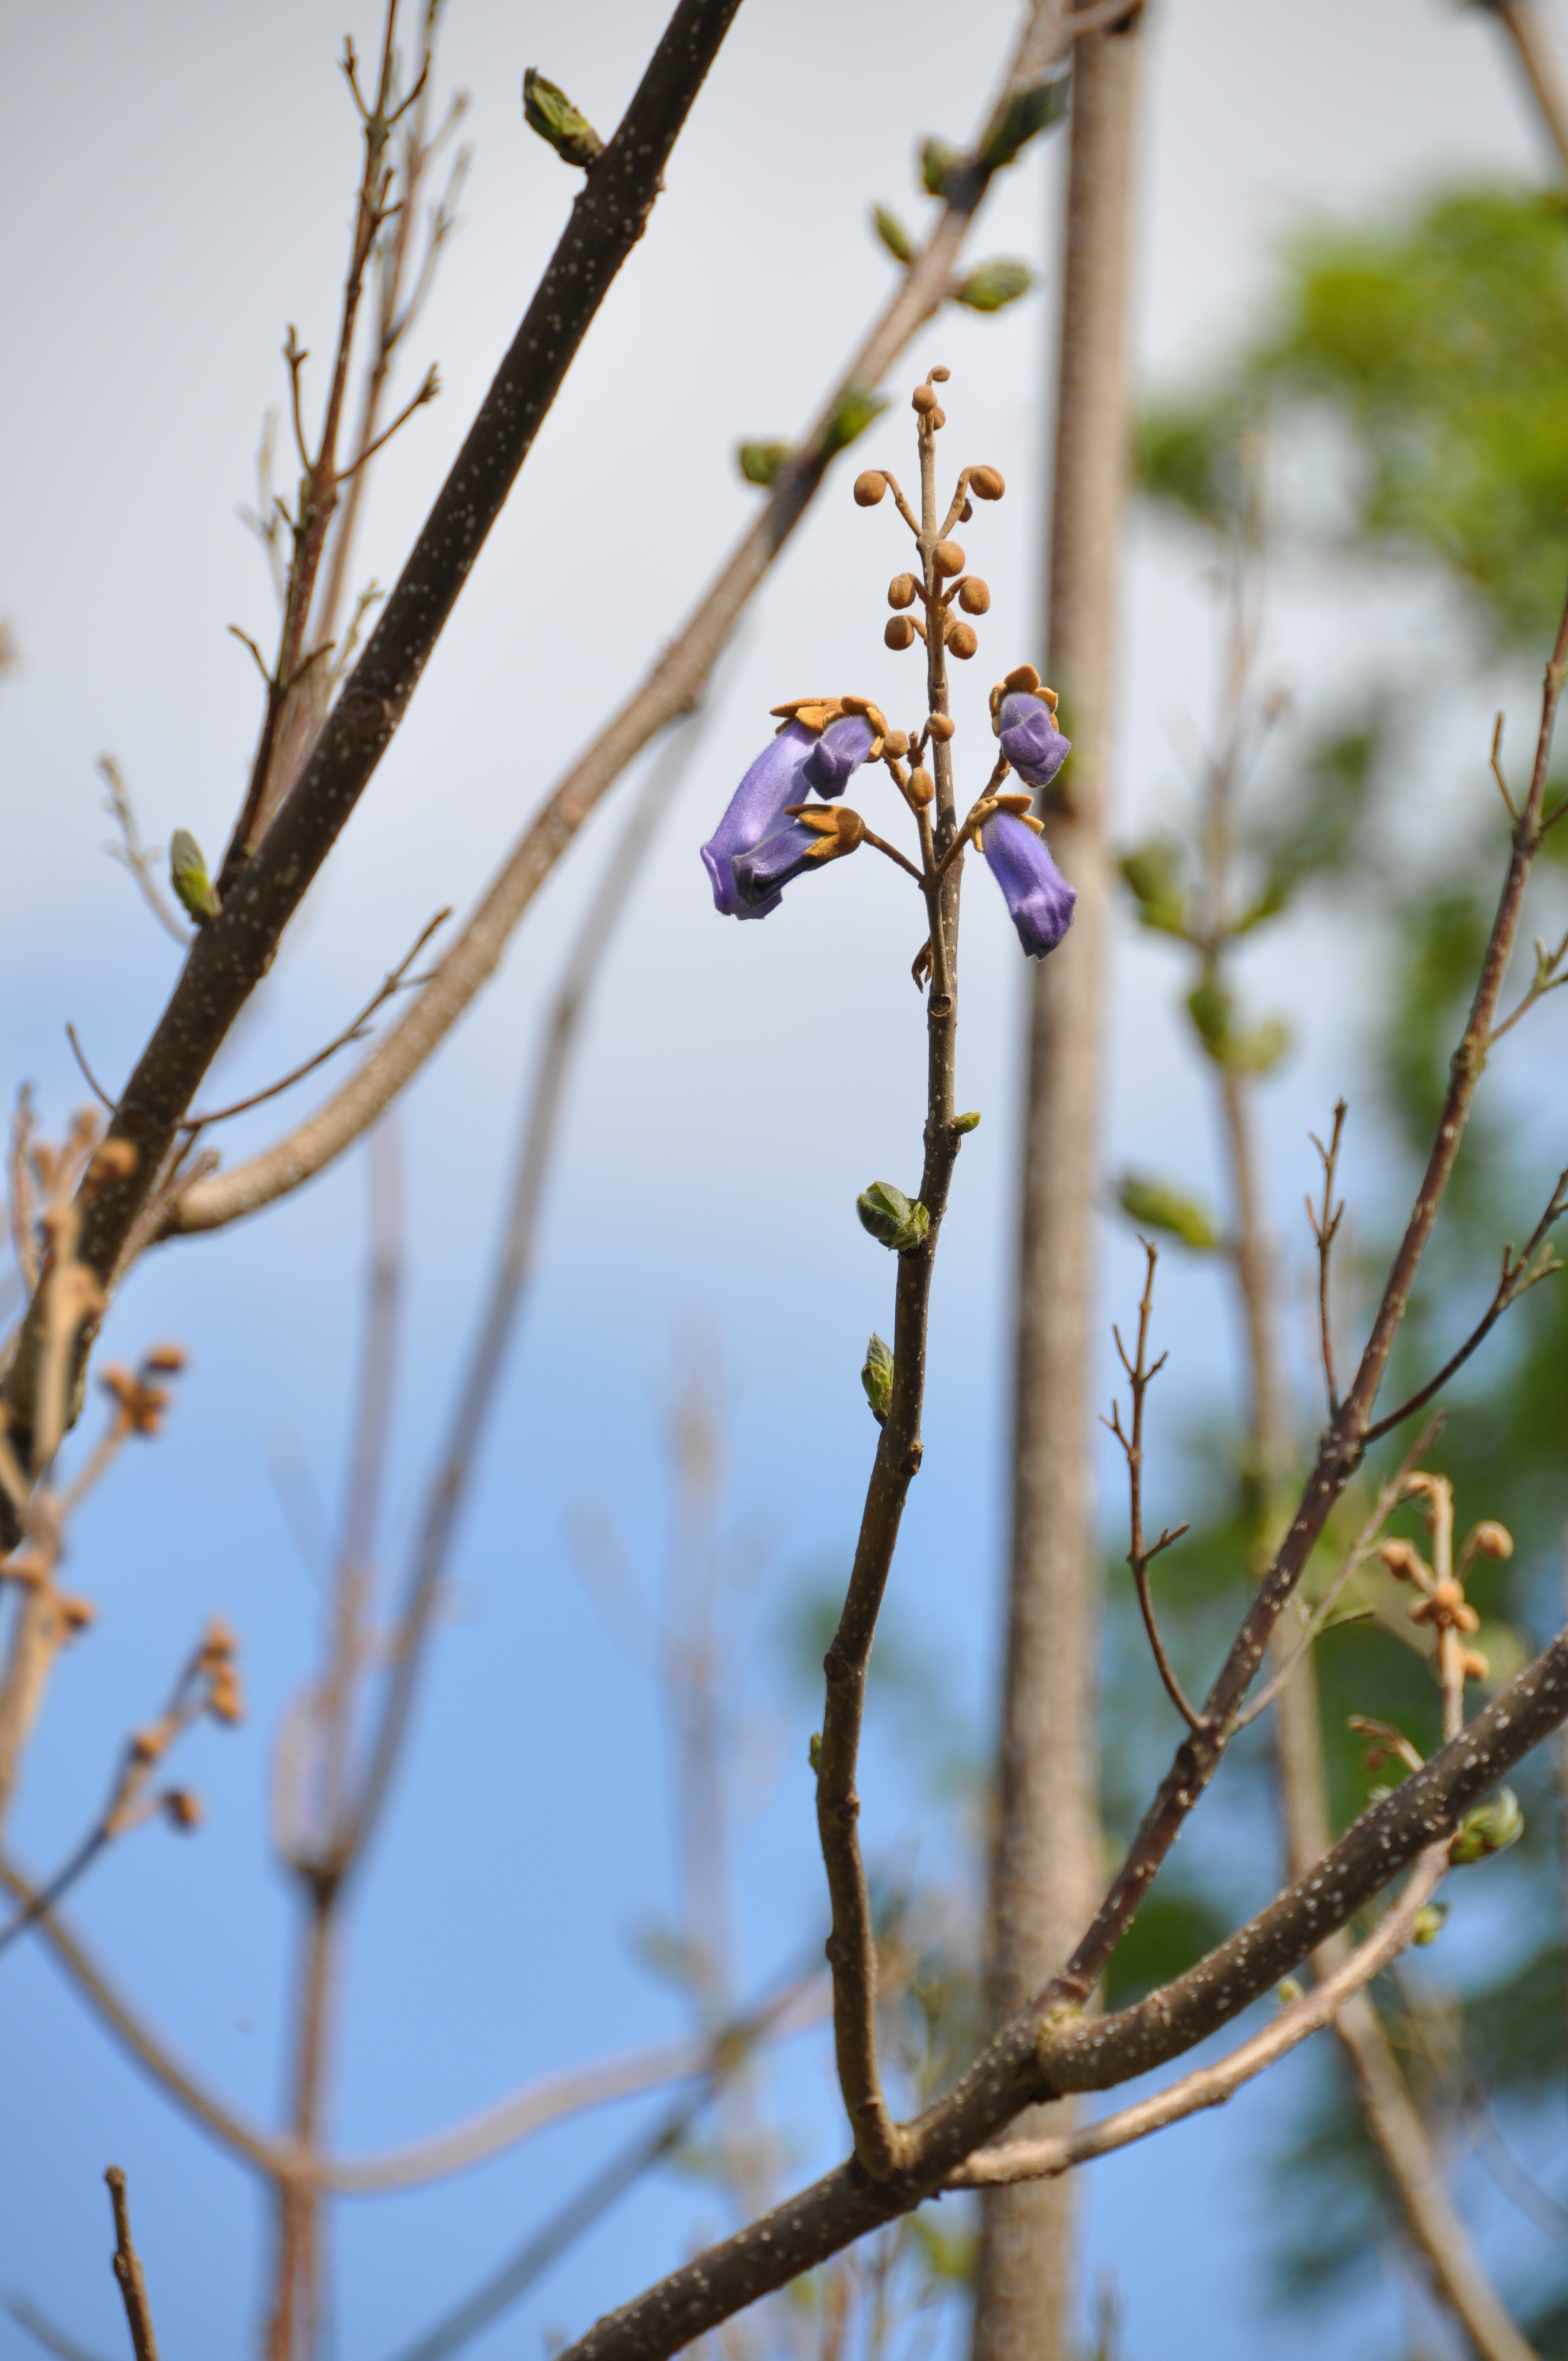
tree, nature, branch, blossom, plant, sunlight, leaf, flower, spring, green, autumn, botany, flora, season, fauna, twig, wildflower, blue blossom, macro photography, trumpet blossom, blue trumpet blossom, plant stem